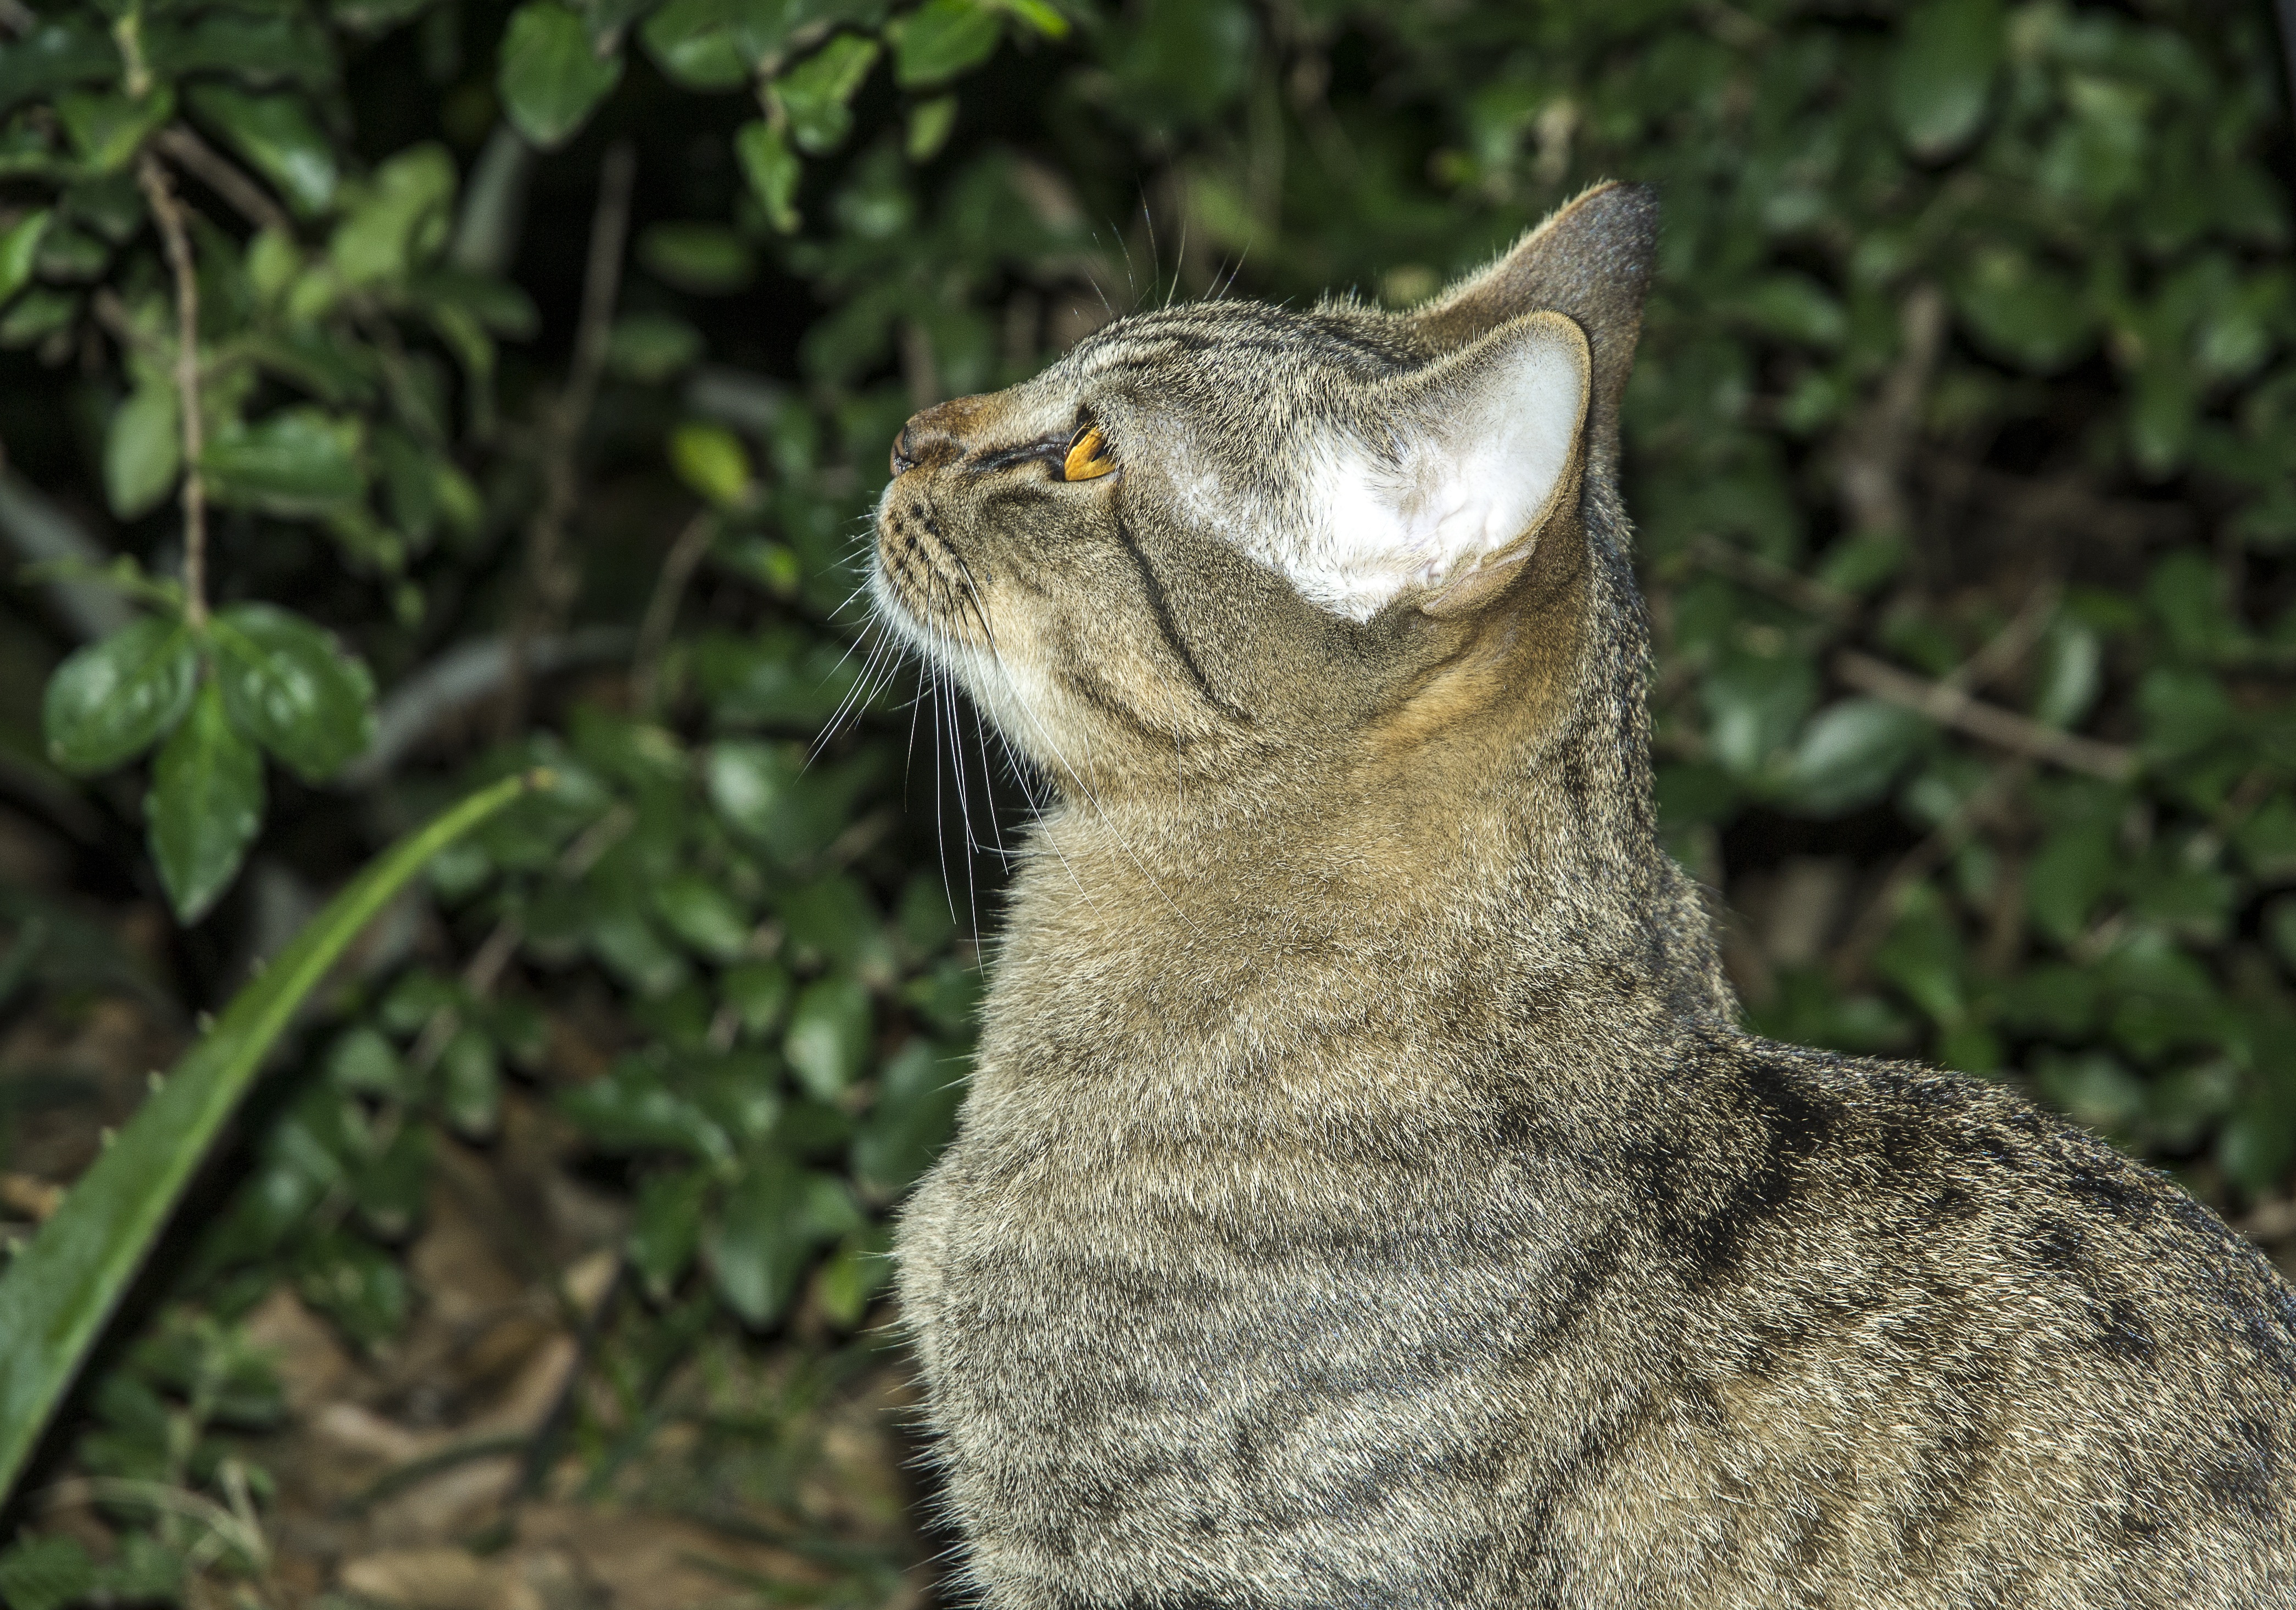
nature, grass, animal, wildlife, pet, kitten, cat, feline, mammal, fauna, whiskers, vertebrate, domestic animals, bobcat, puma, cat face, feline look, pet animal, feline stopped, wild cat, small to medium sized cats, cat like mammal